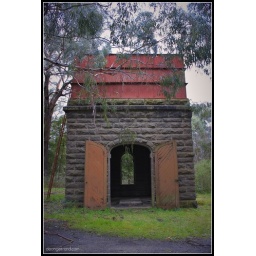
The old railway water tower in the small town of Lal Lal near Ballarat